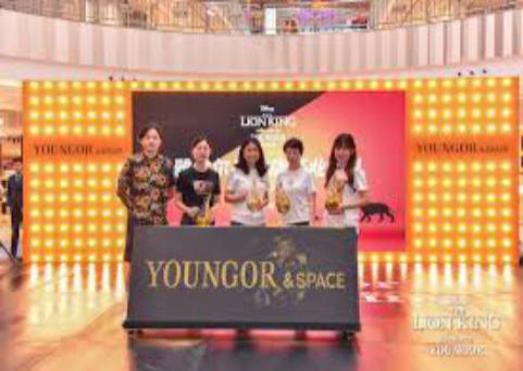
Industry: Clothes